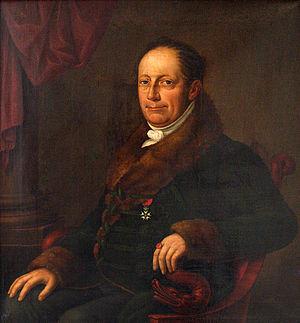
La famille von der Leyen est une famille subsistante de la noblesse allemande, originaire de Krefeld, anoblie en 1786 par le roi de Prusse. Elle a formé deux branches subsistantes, dont l'ainée est connue par la présidente de la Commission européenne élue en 2019, Ursula von der Leyen née Albrecht. La branche cadette a reçu le titre de baron du roi de Prusse en 1816.